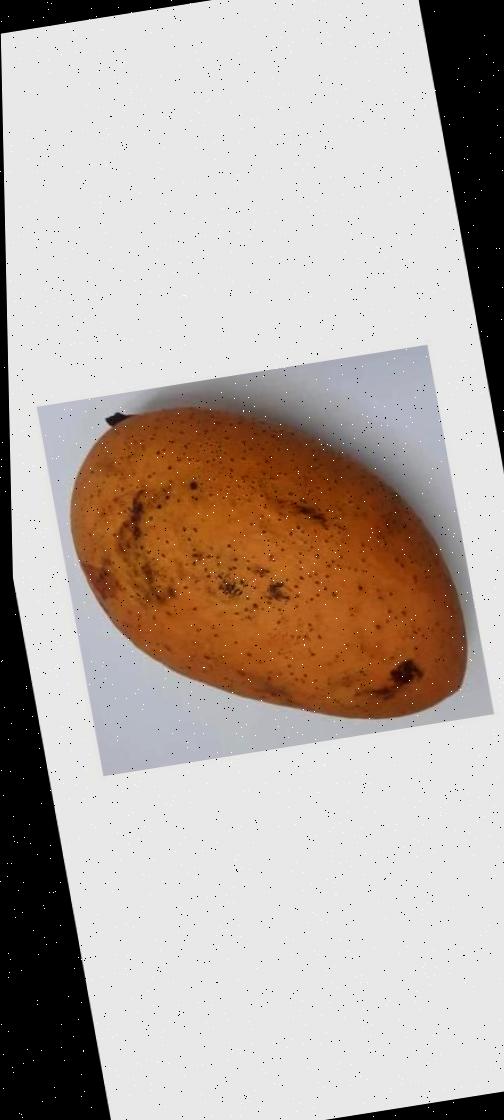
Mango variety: Ashshina Classic